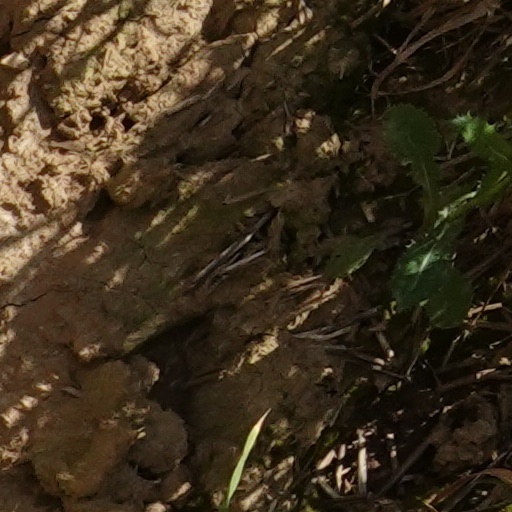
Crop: wheat